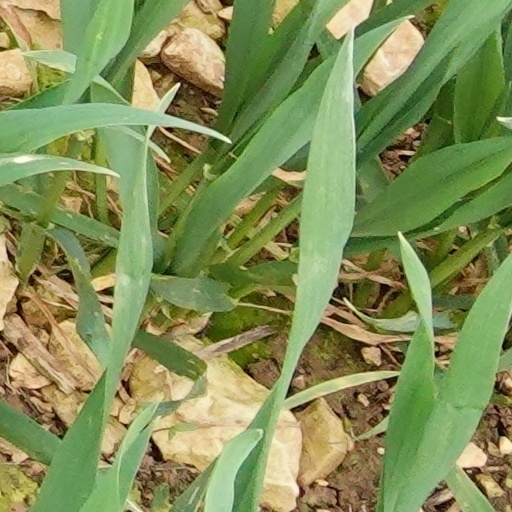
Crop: wheat